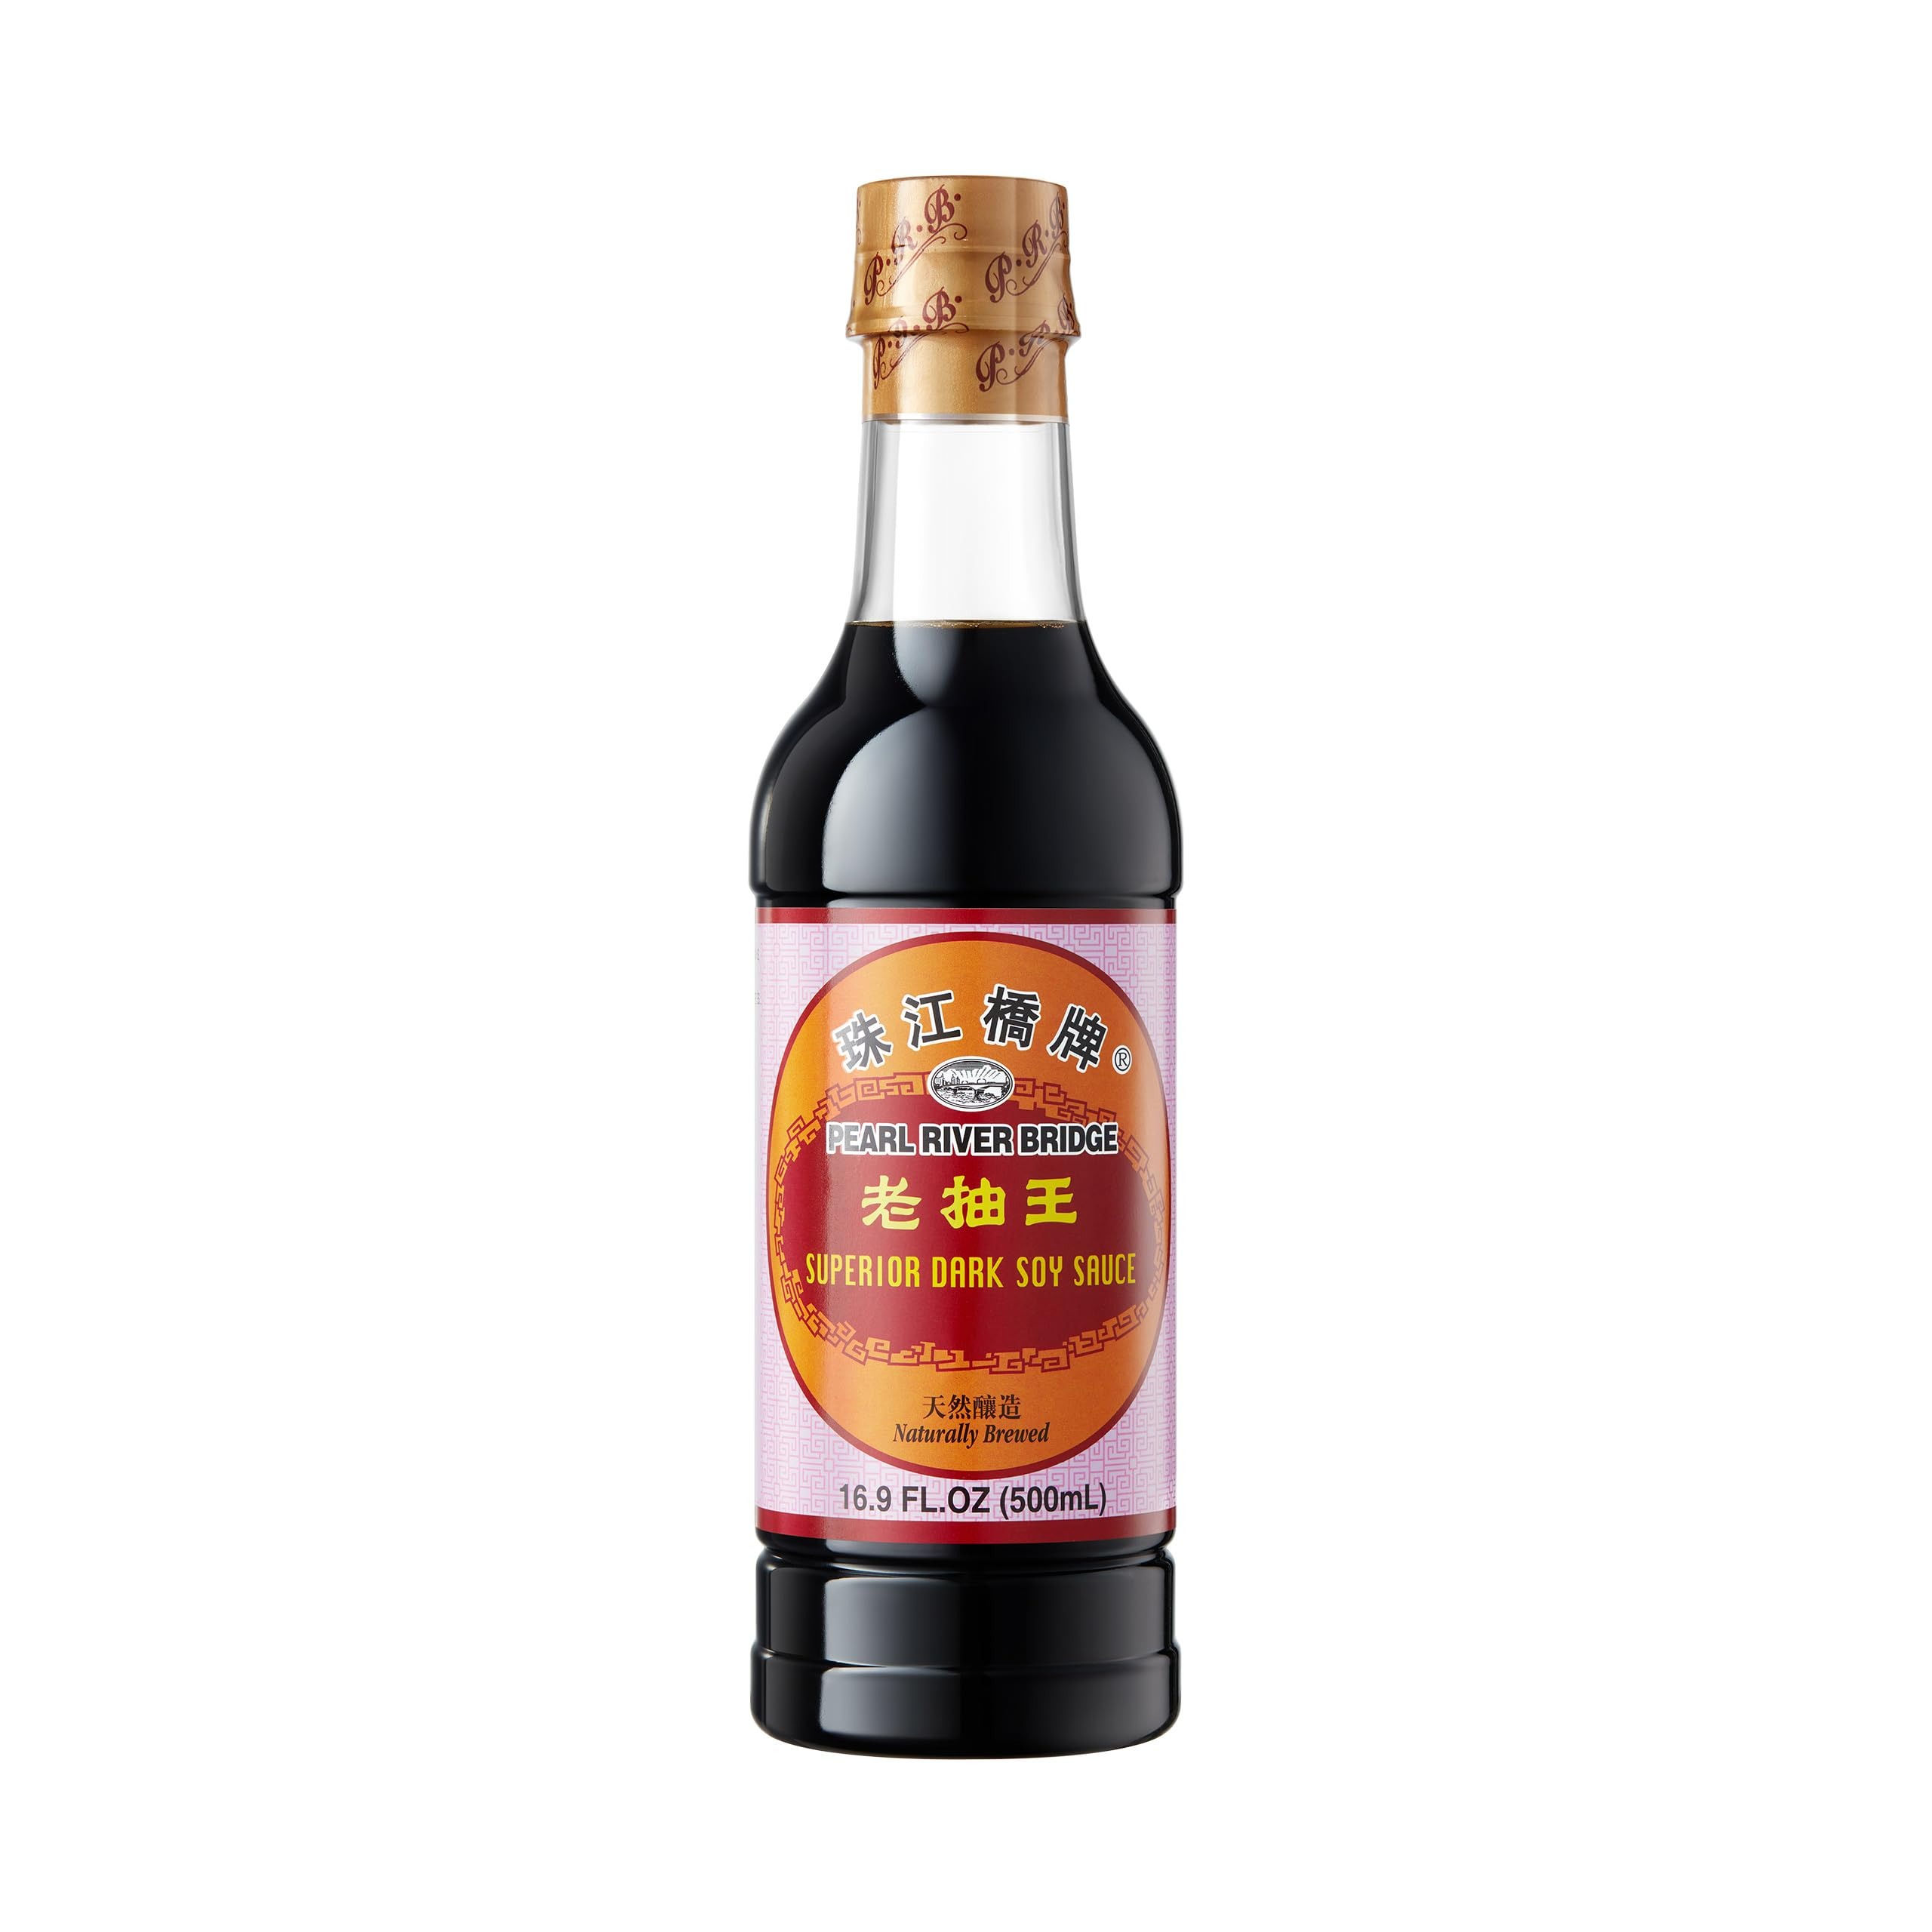
Item Name: Pearl River Bridge Superior Dark Soy Sauce, Plastic Bottles, 16.9 oz
Bullet Point 1: 16.9 fl oz. (500ml)
Bullet Point 2: Naturally brewed
Bullet Point 3: Product of China
Value: 16.9
Unit: Ounce

Price: 14.99